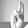
ASL letter: U